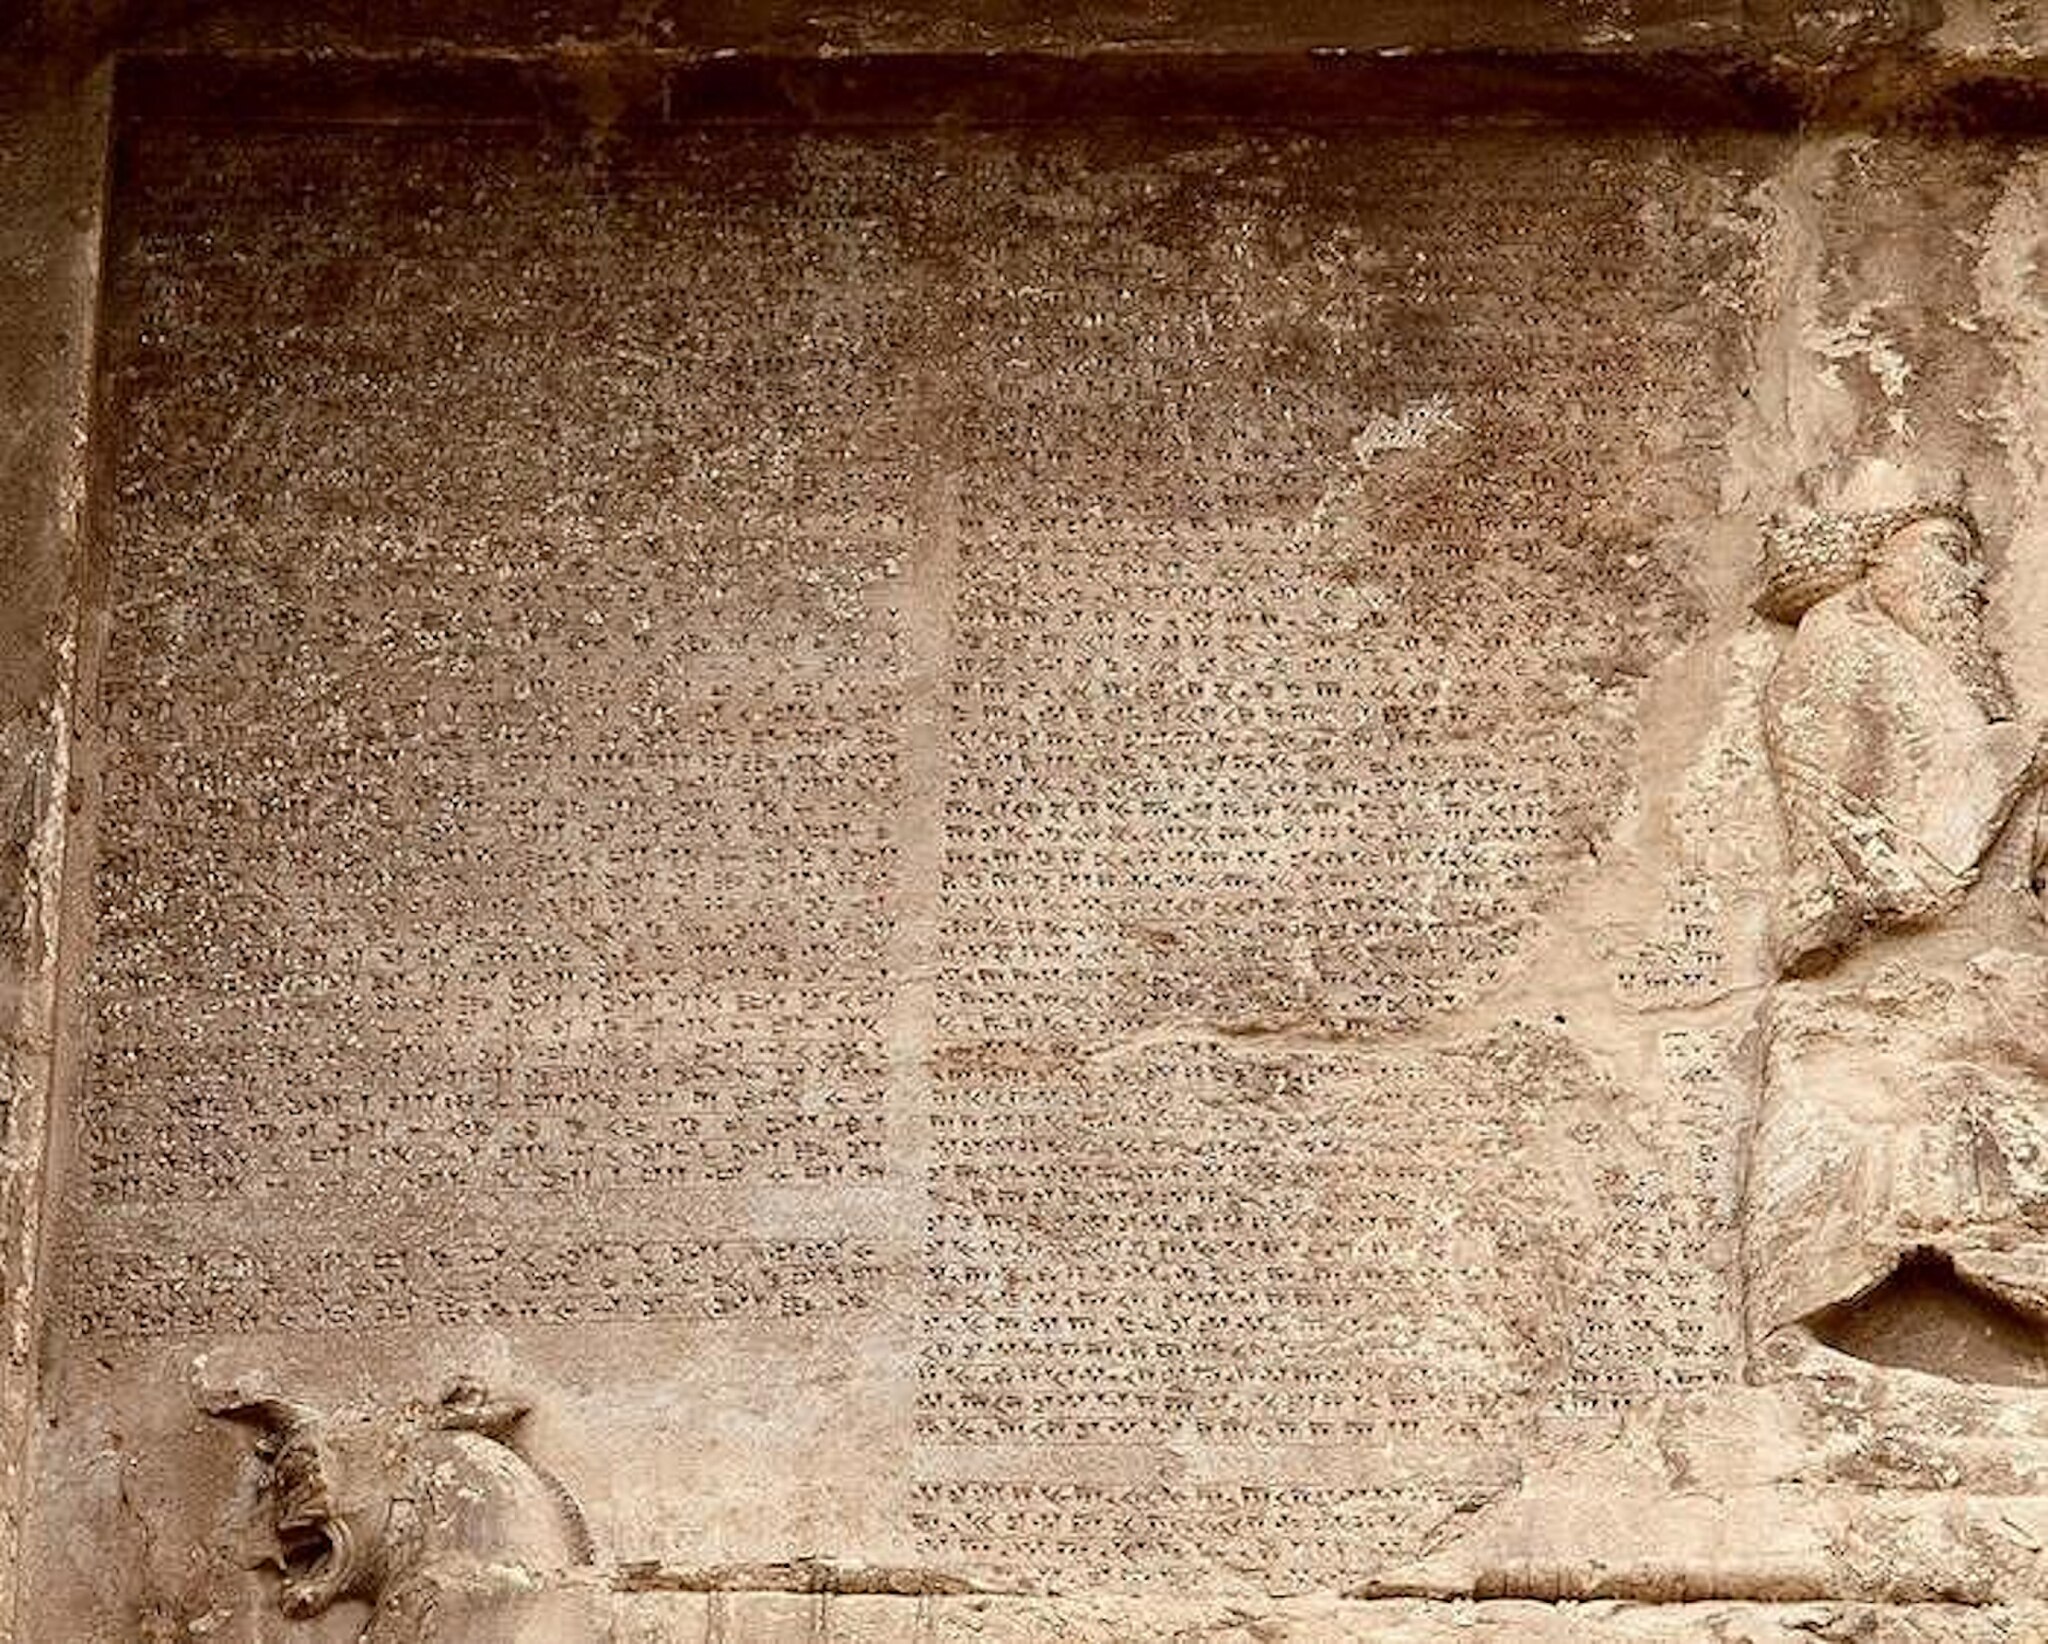
Title: DNa inscription Livius
Description: DNa inscription
Date: 2018-11-06
Categories: CC-Zero, DNa inscription